The Thief of Venice

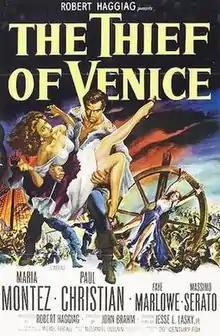

The Thief of Venice or Il Ladro di Venezia is a 1950 Italian film directed by John Brahm. The US title was "The Thief of Venice".